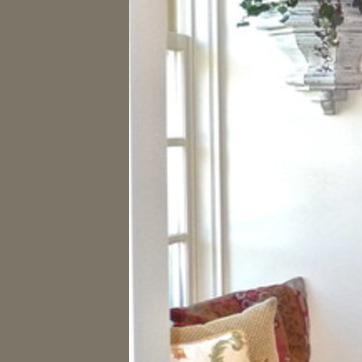
Material: glass